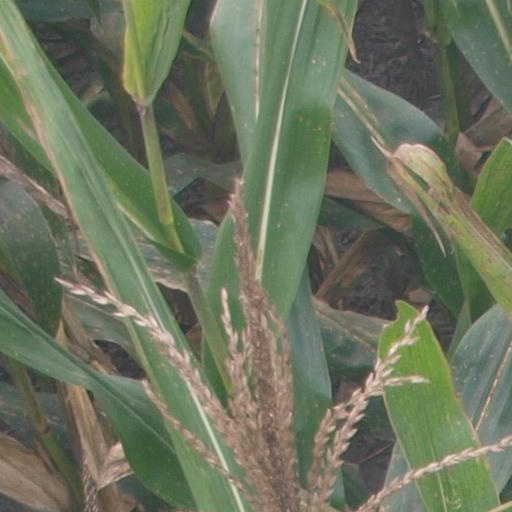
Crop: maize; corn